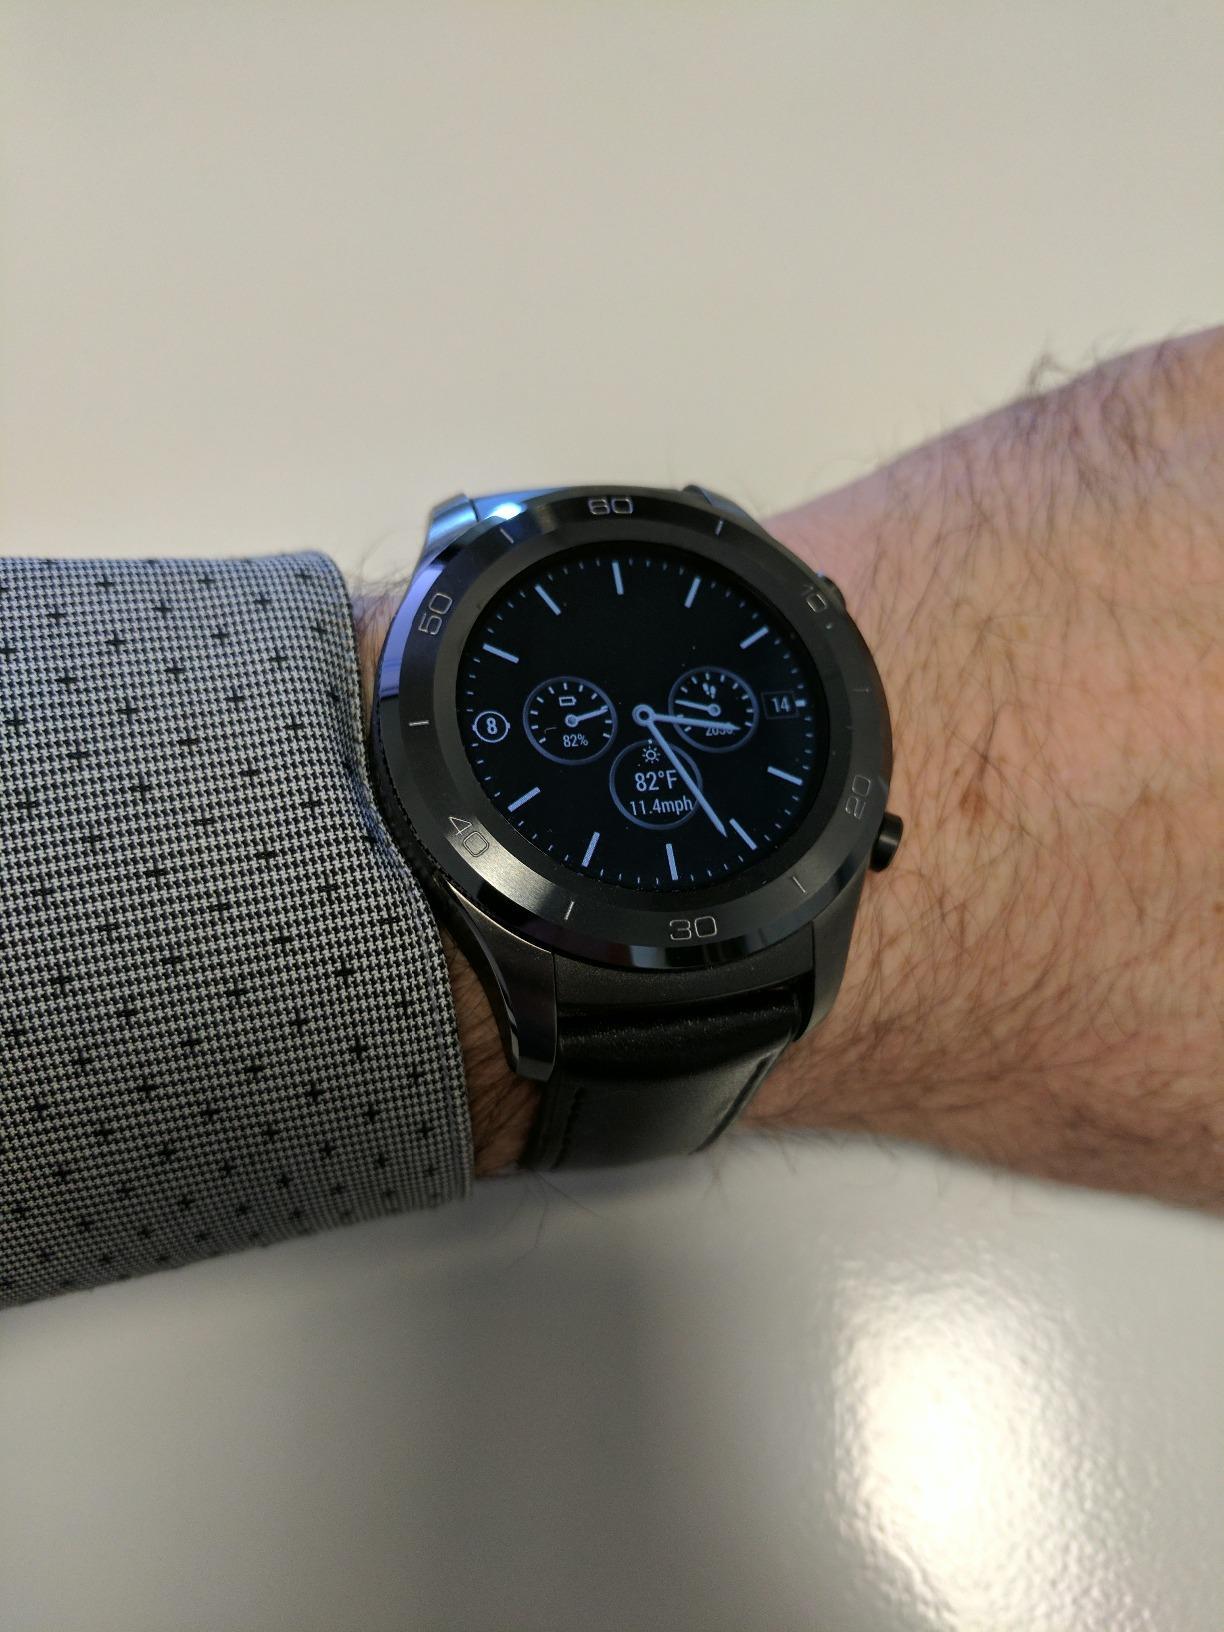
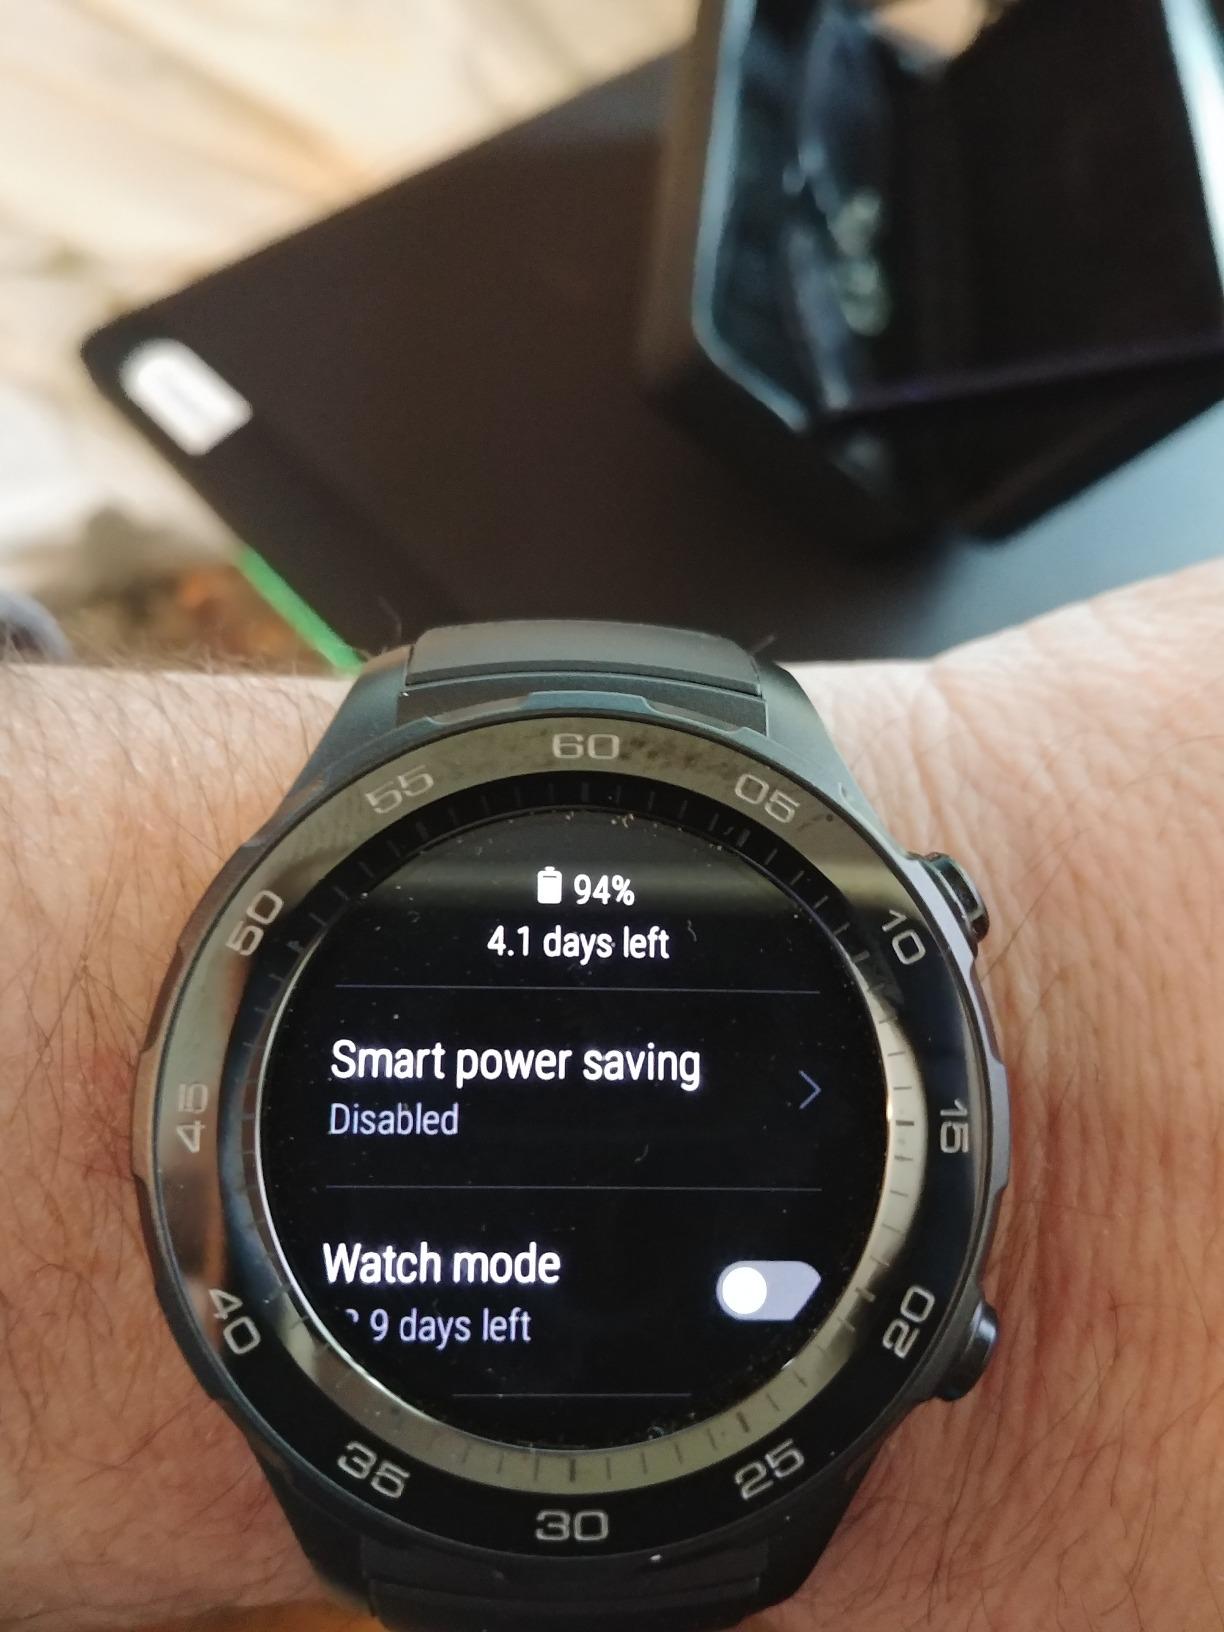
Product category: smartwatch
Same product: yes